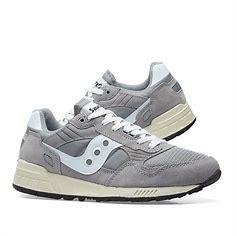
Brand: Saucony
Model: Shadow 5000